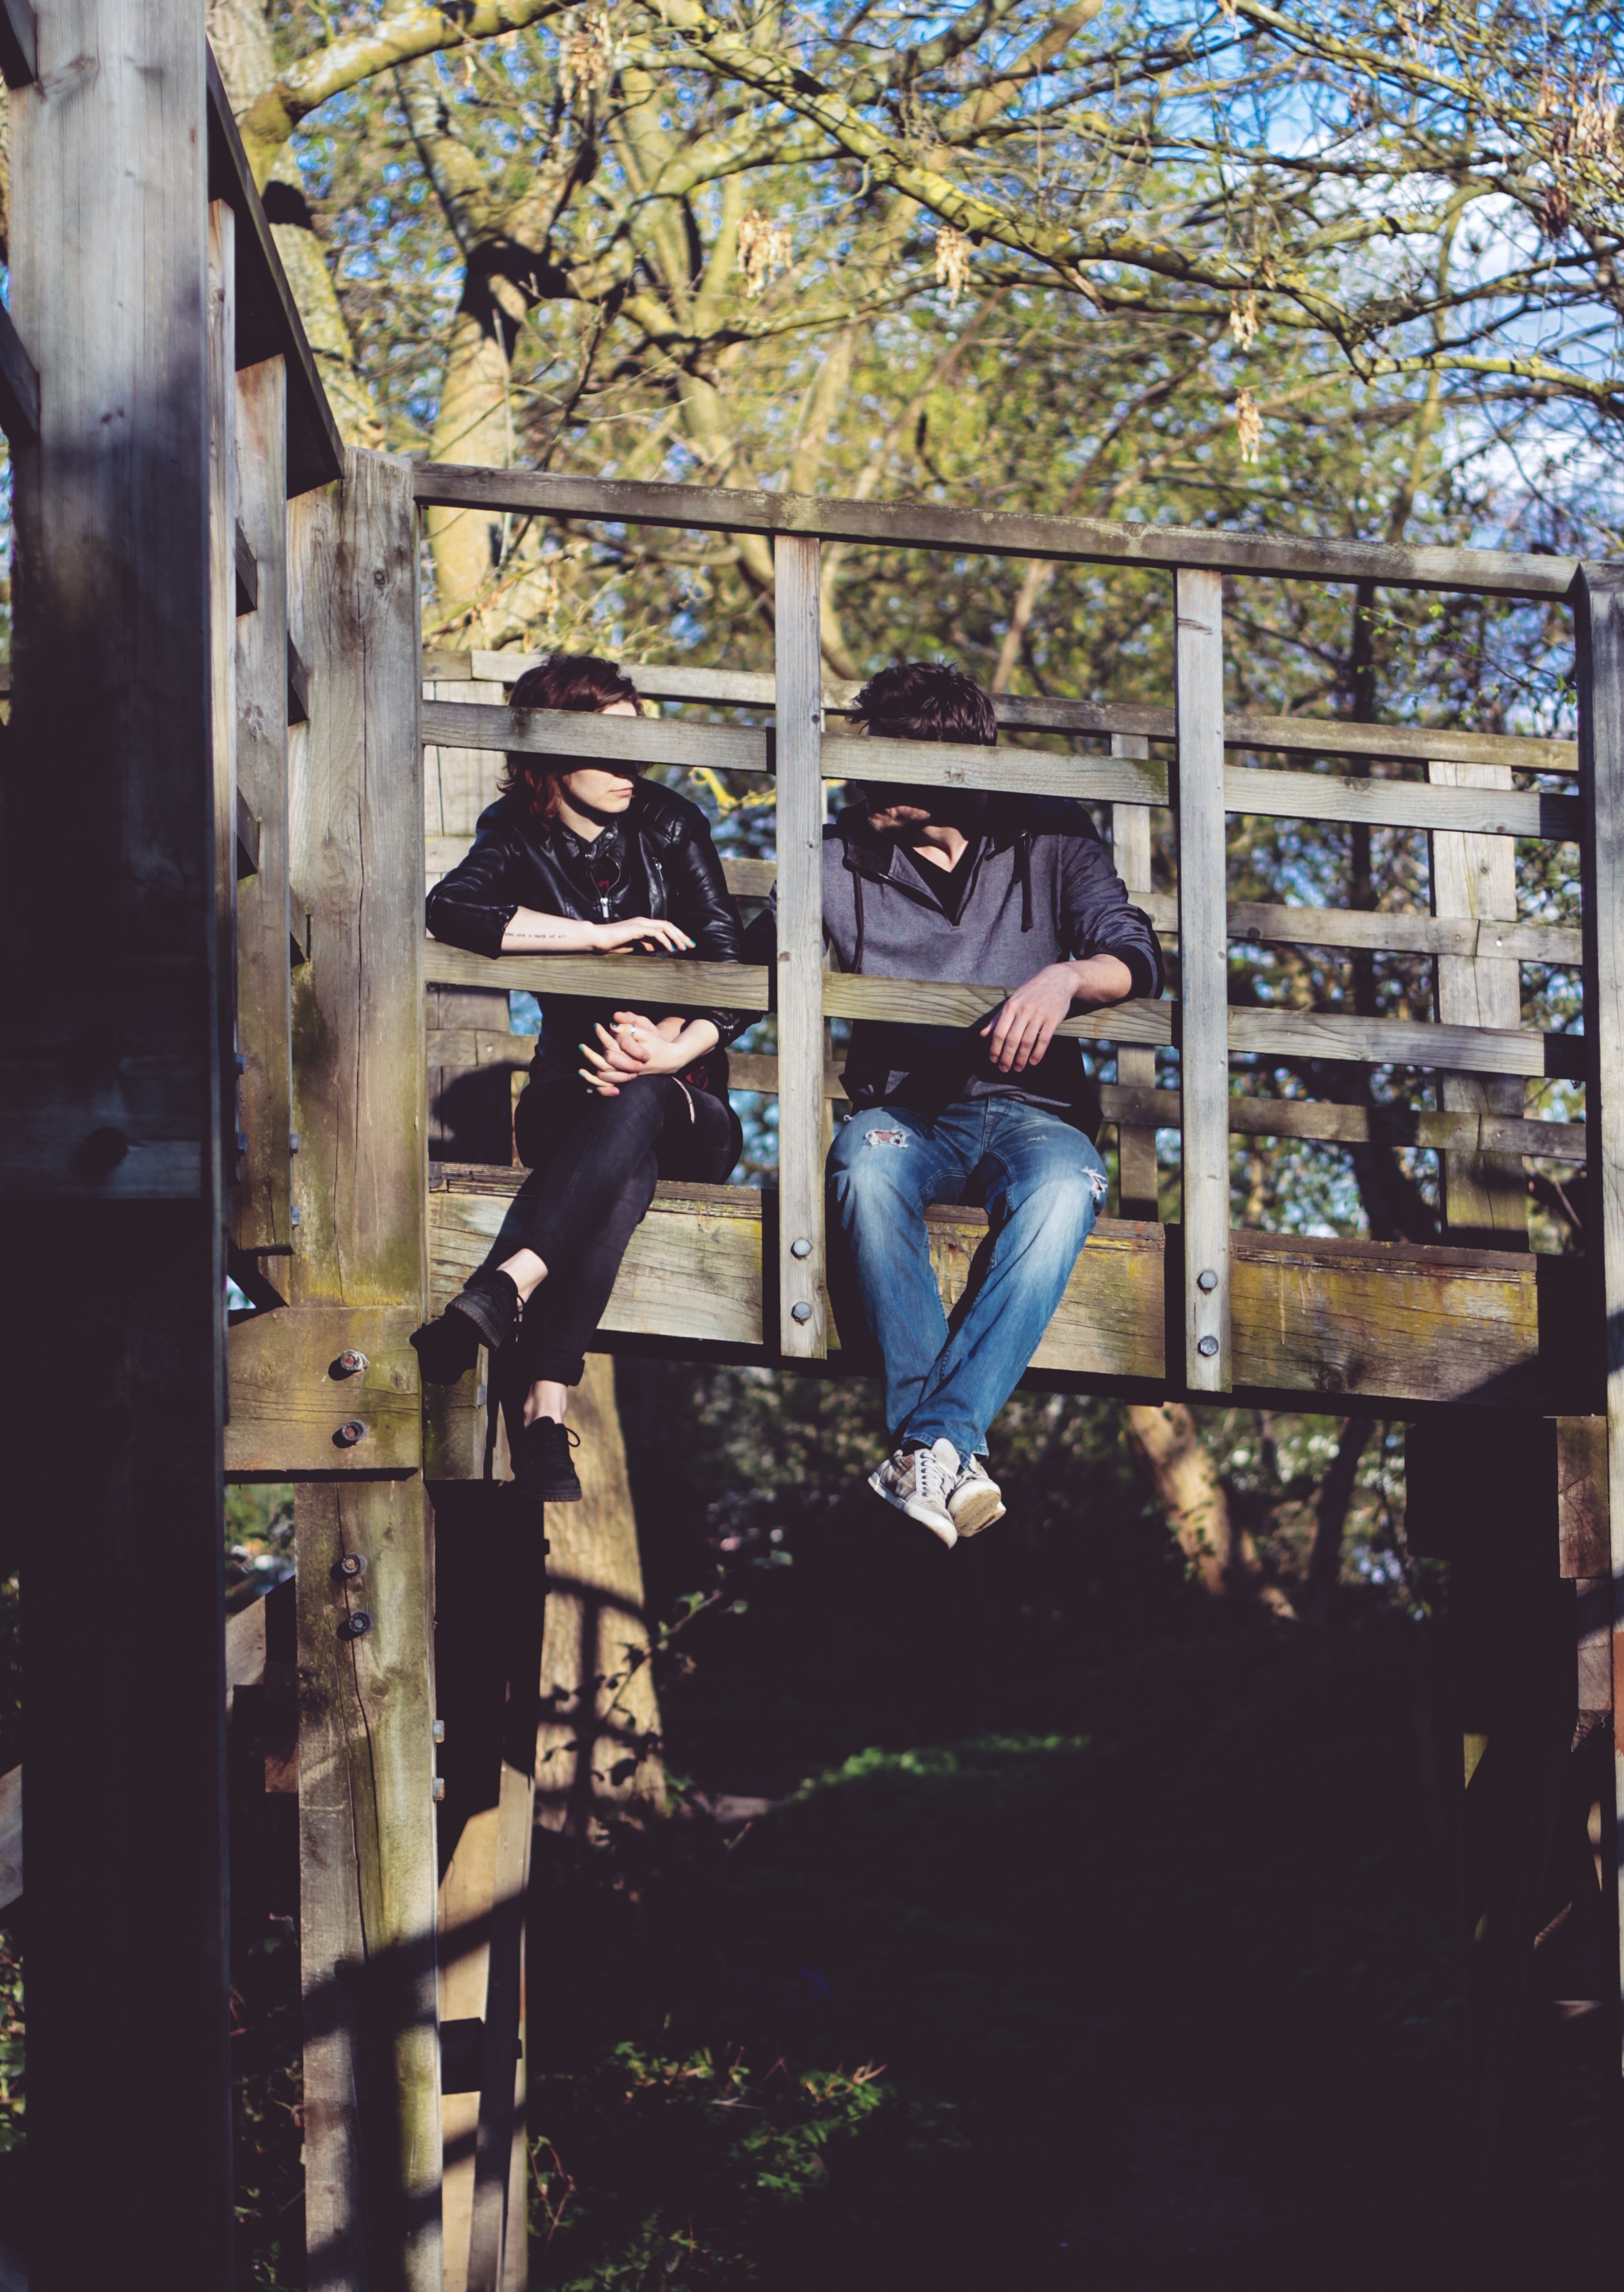
man, person, woman, bridge, couple, art, photograph, image